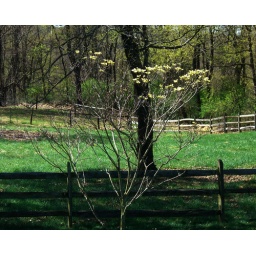
Before this disease hit the dogwood in this area, this tree would have been covered with white blossoms.